Brian Aherne

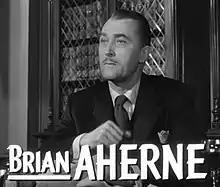
Aherne in the trailer for "I Confess" (1953)

He and Cornell reunited on stage in "The Constant Wife" (1951–1952). Then Aherne returned to Hollywood. He had supporting roles in "I Confess" (1953), directed by Alfred Hitchcock, and "Titanic" (1953) as Captain E.J. Smith.